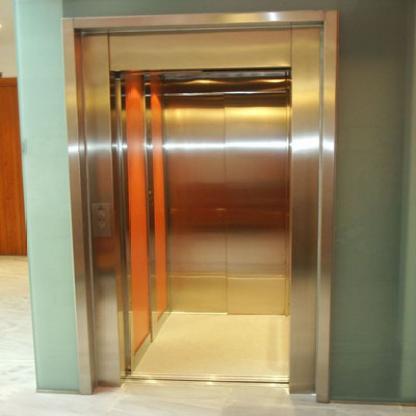
Scene: Indoor